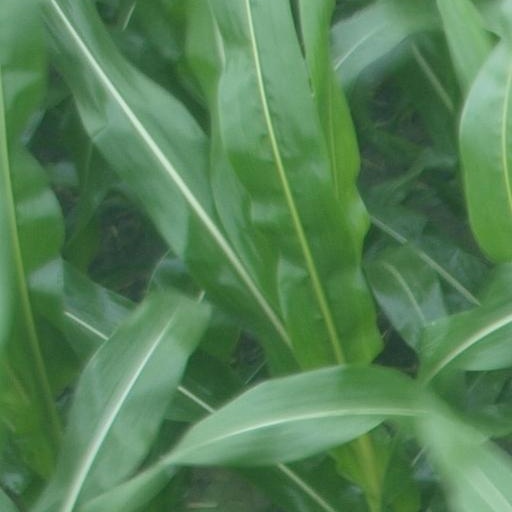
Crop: maize; corn